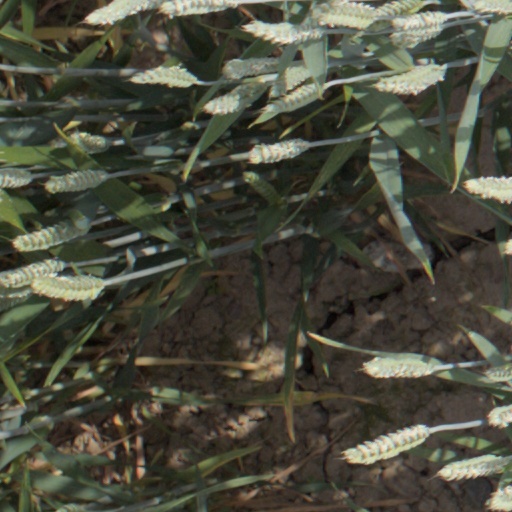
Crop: wheat